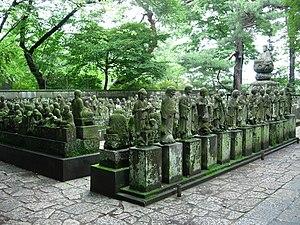
Le Seiya-san Muryōshuji Kita-in est un temple bouddhiste Tendai situé dans la ville de Kawagoe, préfecture de Saitama au Japon. Il est connu pour son bâtiment principal, qui faisait partie du château d'Edo original ainsi que pour les statues de 540 Rakan, disciples de Bouddha.